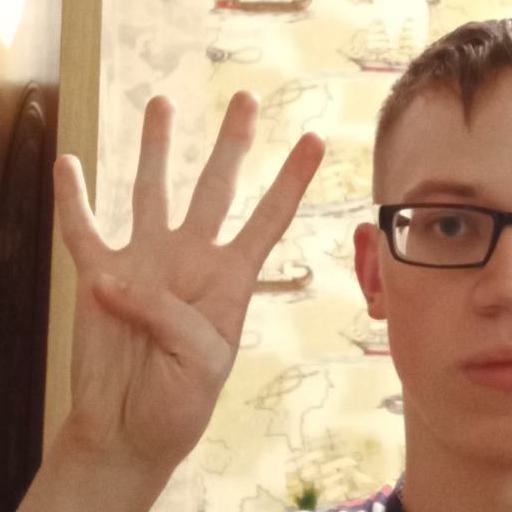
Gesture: four